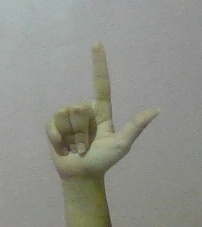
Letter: laam